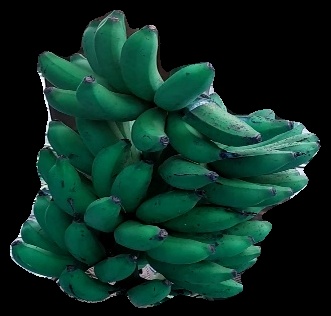
Variety: rasbale
Grade: grade3